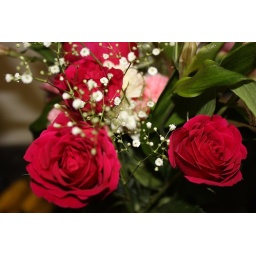
These roses were closer to a very deep purplish red color, although they look more red in these photos.